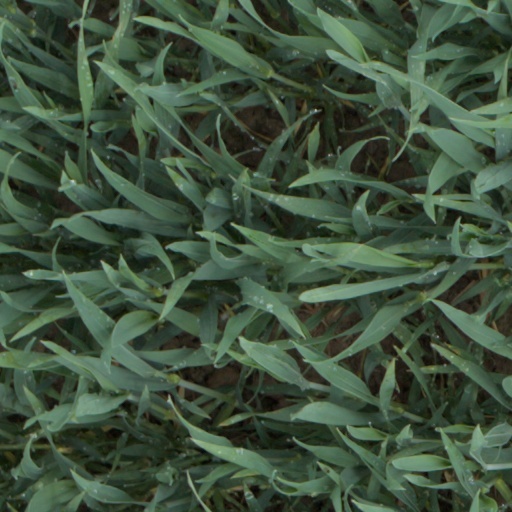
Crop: wheat